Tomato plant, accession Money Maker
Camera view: vertical (180 deg); turntable rotation: 240 degrees
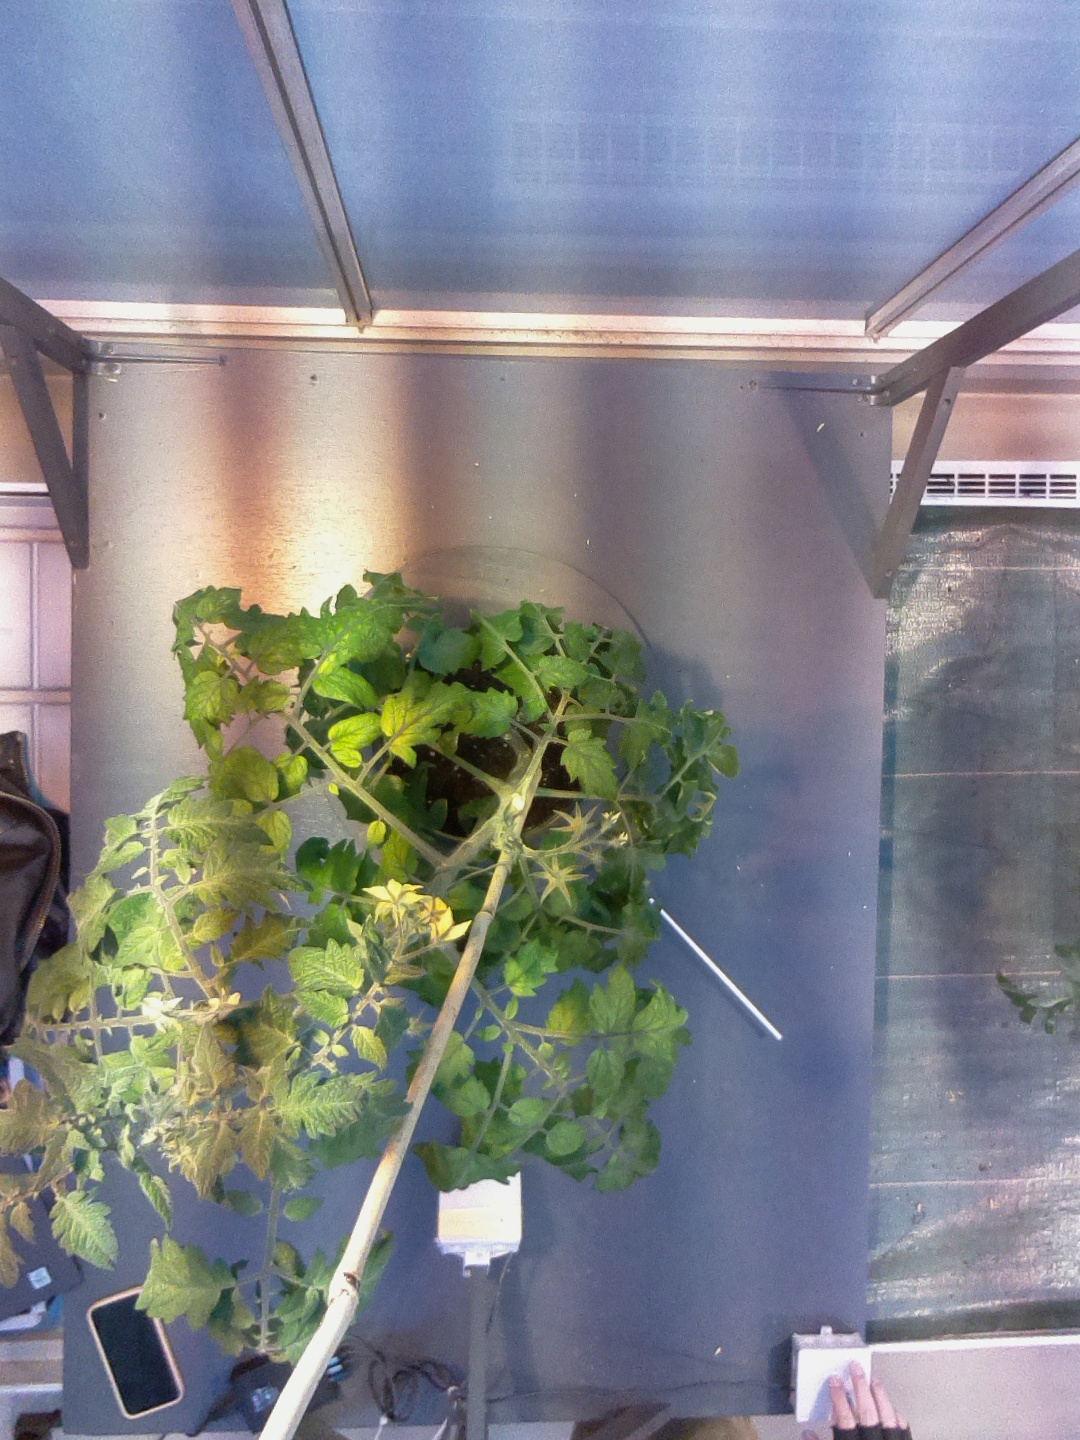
BBCH growth stage 70: Fruits at the main stem or branches visibles